Edgars Rinkēvičs

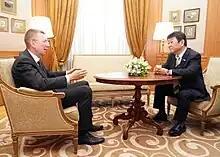
Rinkēvičs with Japanese Minister of Foreign Affairs Toshimitsu Motegi, 2 July 2021

Between 1998 and 2004, Rinkēvičs was a member of the Latvian Way party. In February 1998, he became involved in discussion on the US-Baltic Partnership Charter, and from 2002 to 2003 was a member of the Latvian delegation negotiating accession to NATO as Latvia's Deputy Head of Delegation. In 2008, he was appointed as Head of the Chancery of the President of Latvia, a role he held until July 2011. In October of the same year, Rinkēvičs joined Valdis Dombrovskis' third cabinet as Minister of Foreign Affairs. Initially an independent, he joined the Zatlers' Reform Party in January 2012. In May 2014, Rinkēvičs joined the Unity party.